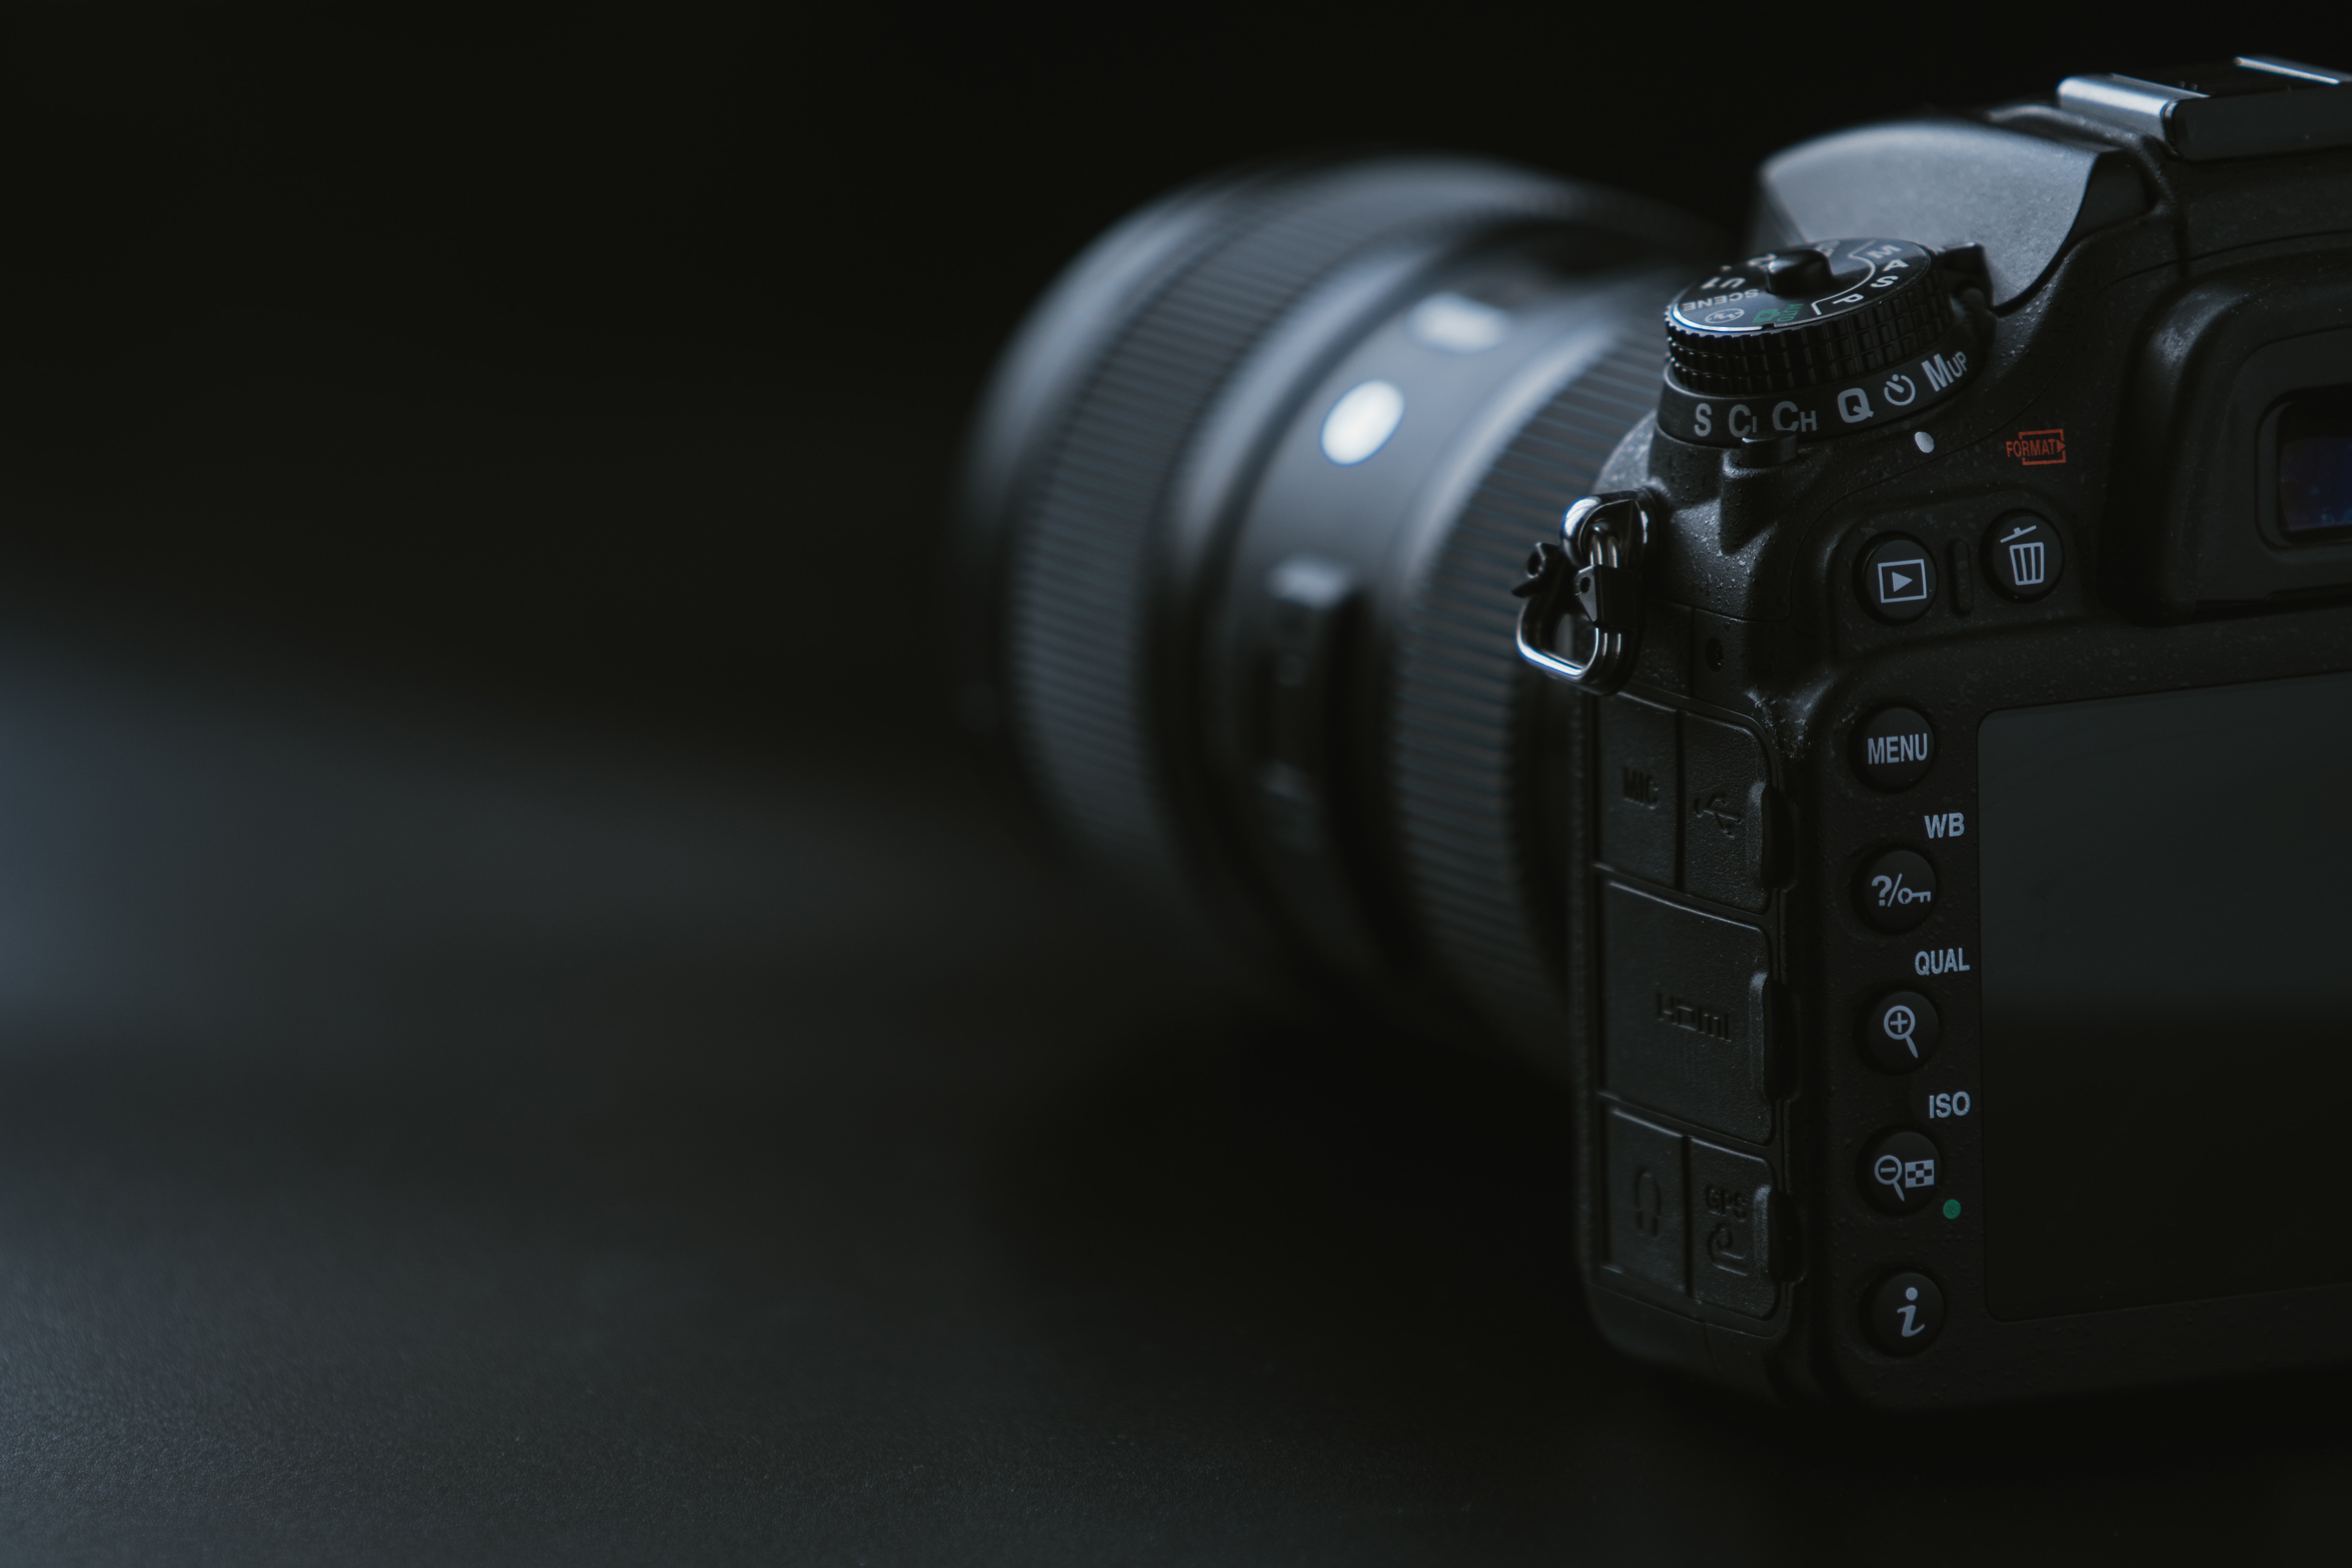
camera accessory, cameras optics, camera, Point and shoot camera, camera lens, digital camera, mirrorless interchangeable lens camera, lens, single lens reflex camera, reflex camera, digital slr, photography, teleconverter, macro photography, stock photography, still life photography, flash photography